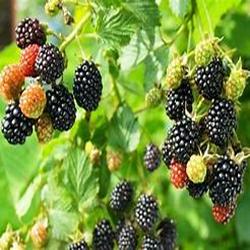
Label: Blackberry